5th Line Battalion, King's German Legion

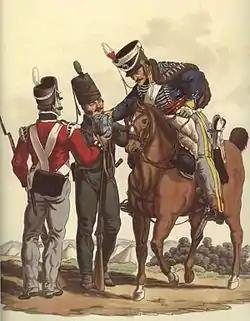
Troops of the King's German Legion, with a line infantryman on the left

The 5th Line Battalion, King's German Legion was a line infantry battalion of the King's German Legion, a British Army formation of expatriate German troops which fought in the Napoleonic Wars.